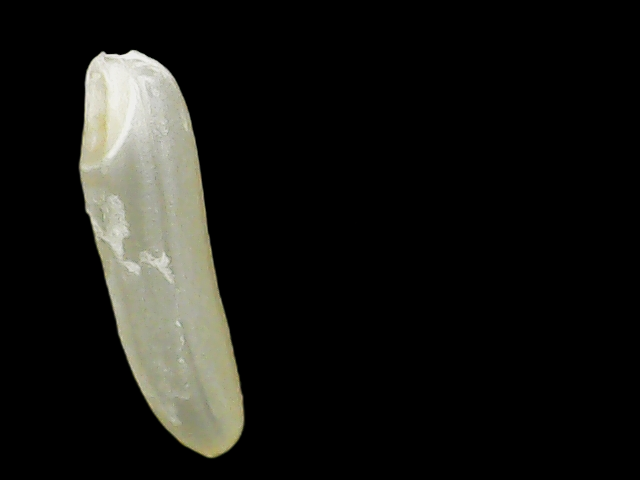
Rice variety: Binadhan25